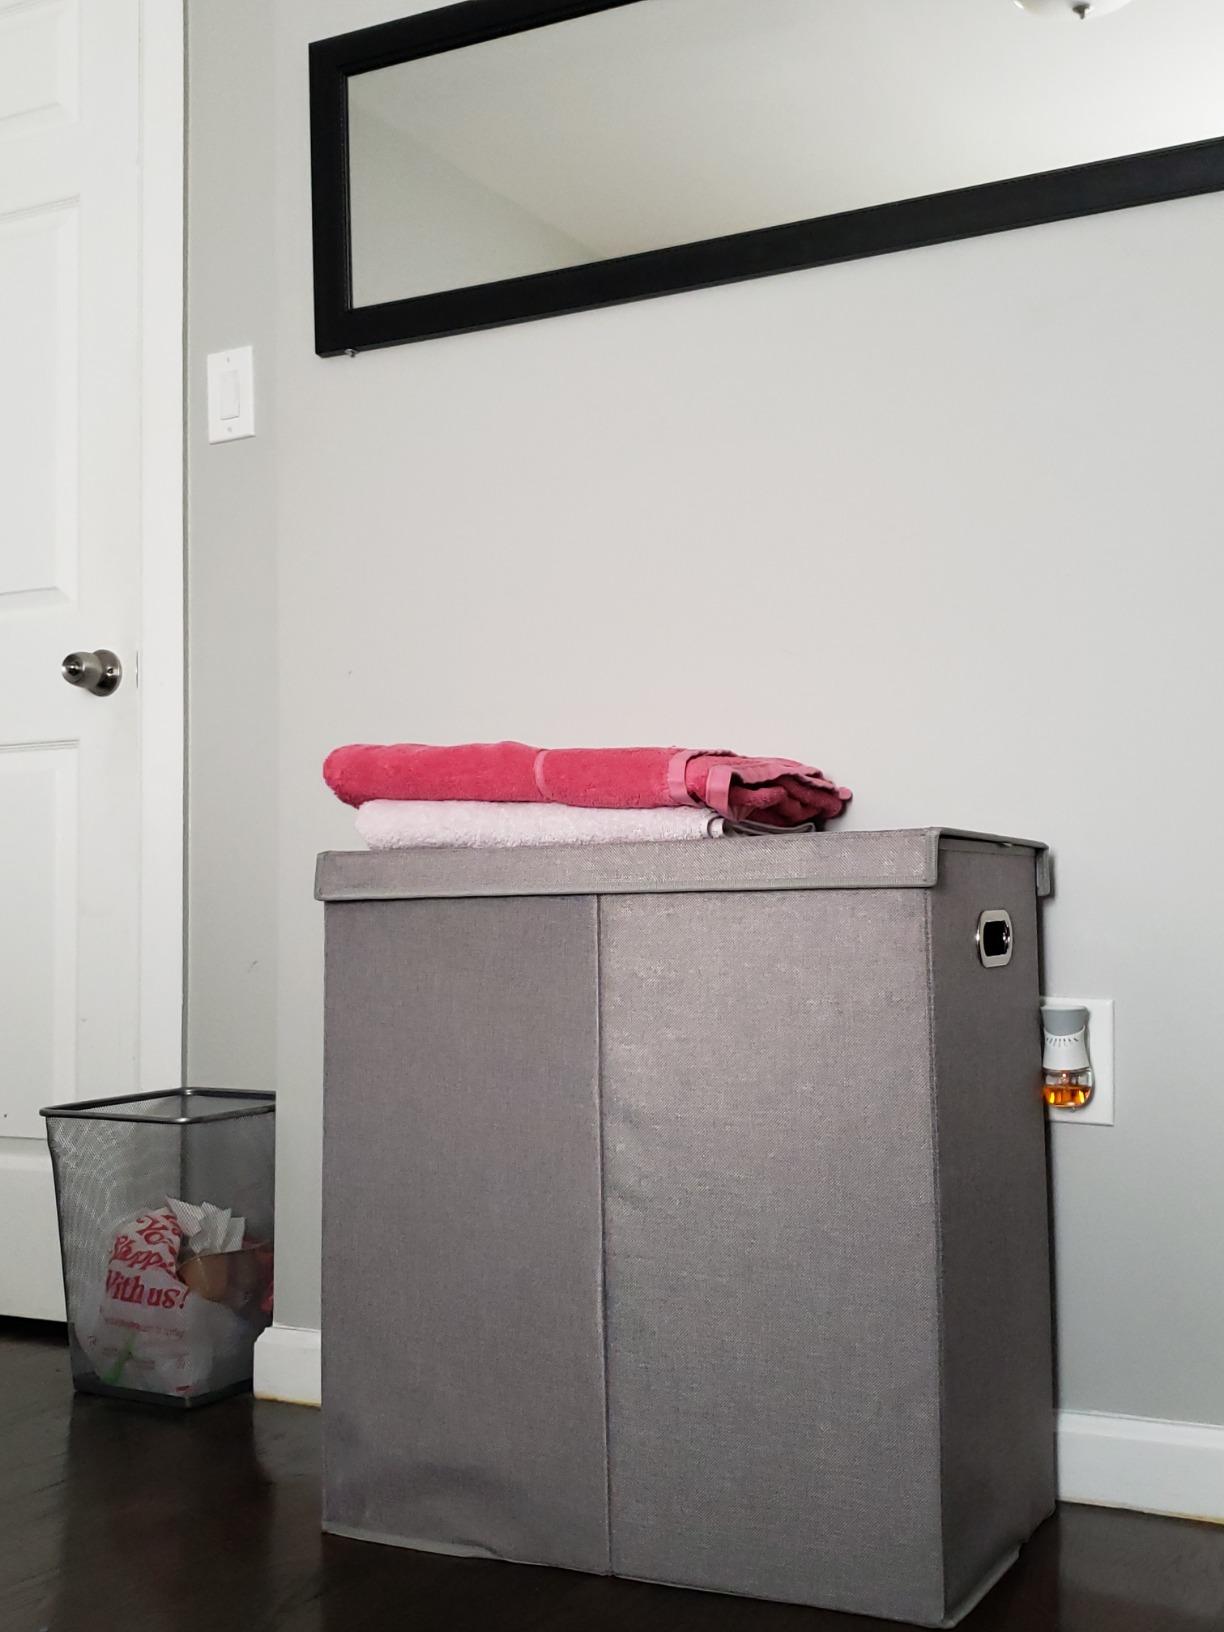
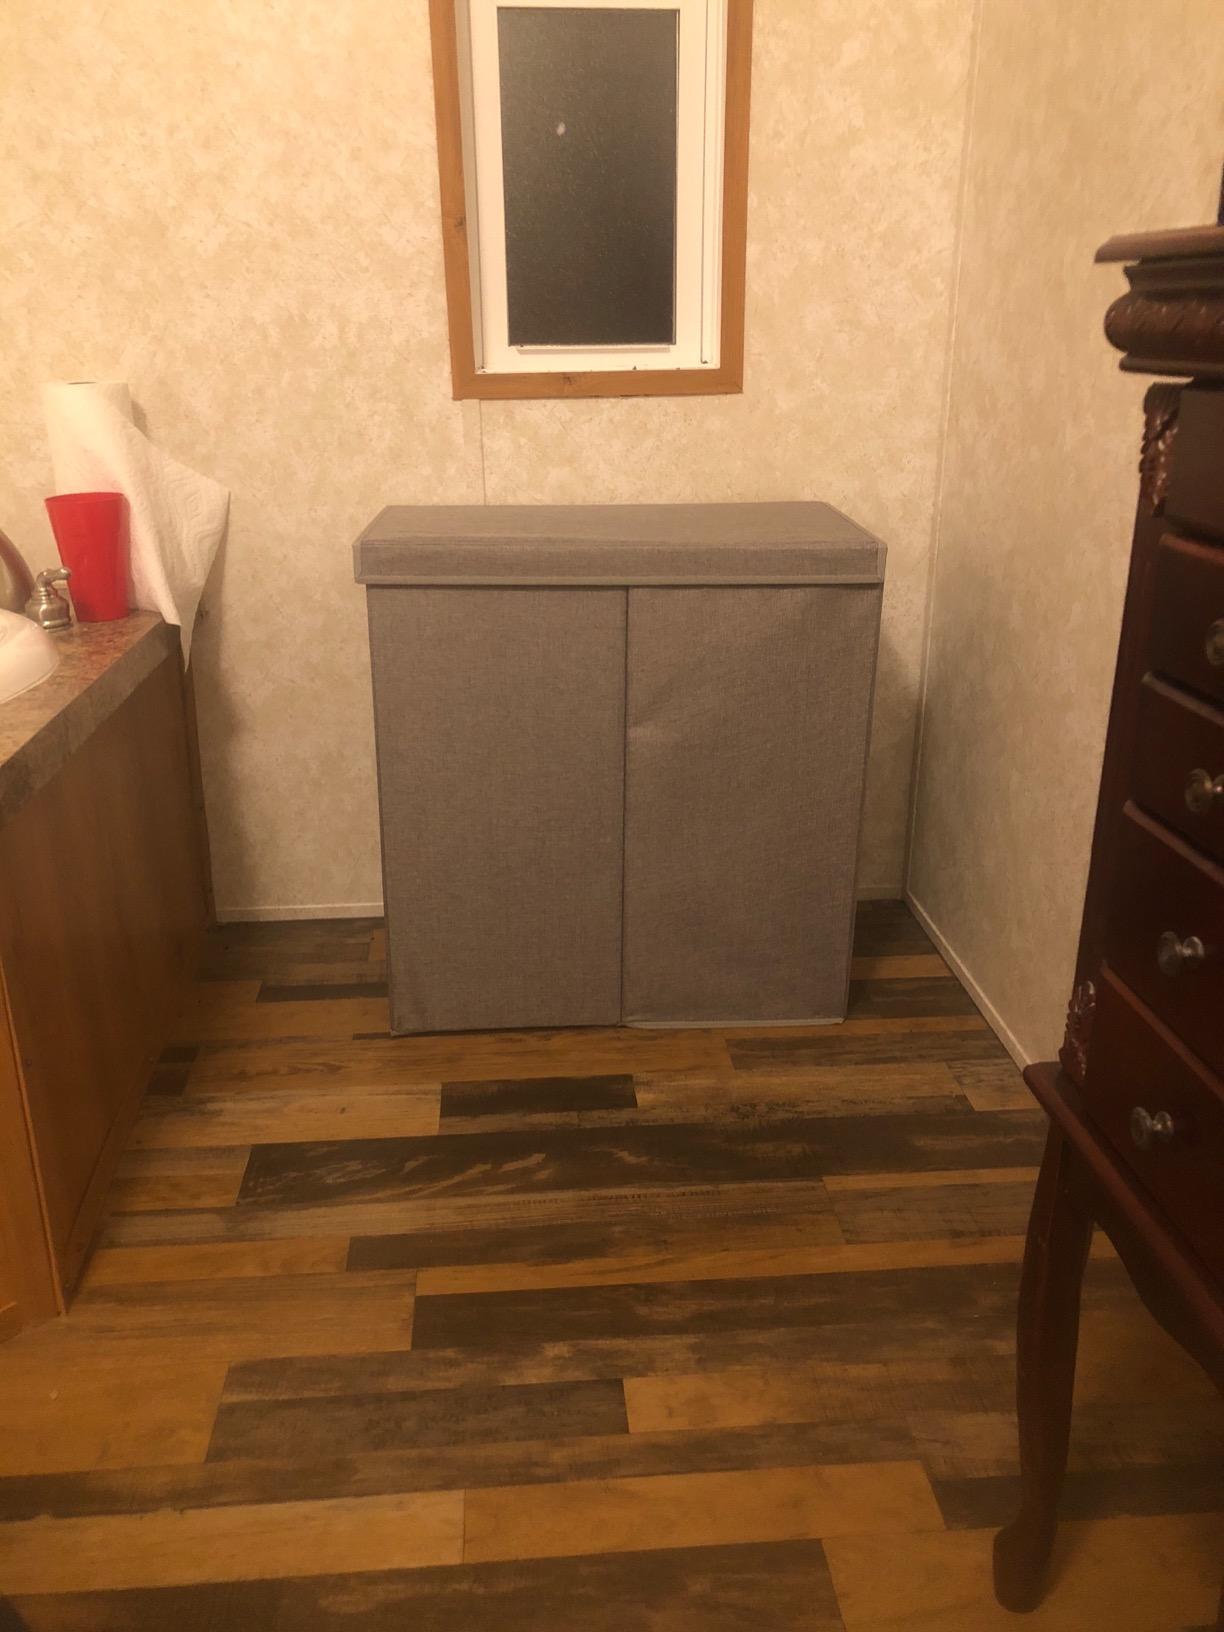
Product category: items_hamper
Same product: yes